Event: Nepal Earthquake
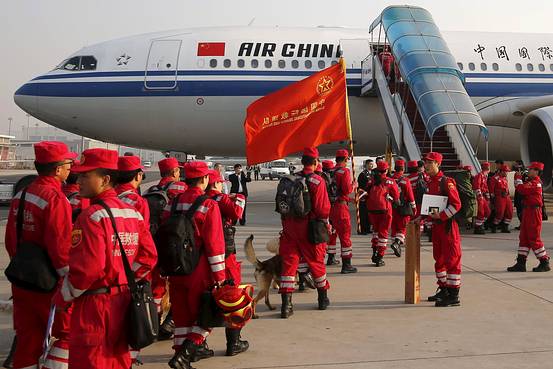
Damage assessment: no_damage